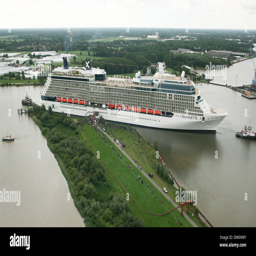
ship leaves the shipyard and is floated backwards